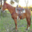
Label: horse